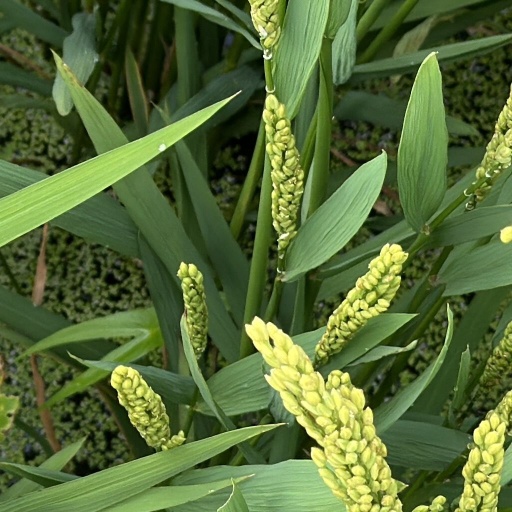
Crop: rice